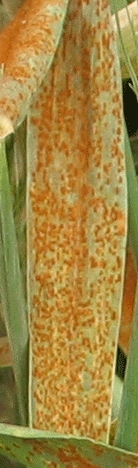
Label: Wheat___Brown_Rust